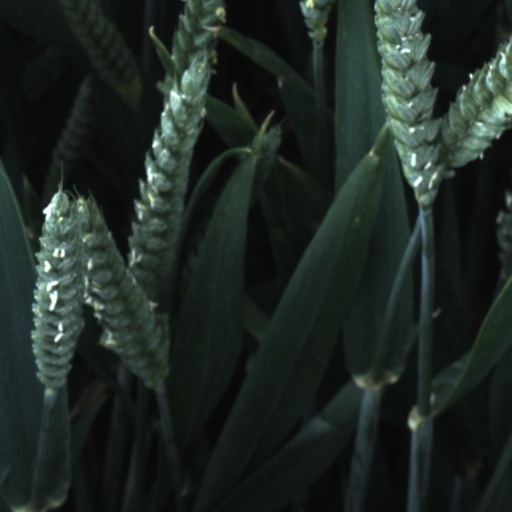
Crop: wheat